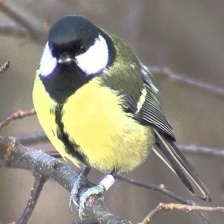
Species: PARUS MAJOR
Scientific name: PARUS MAJOR
ImageNet parent category: chickadee